Nils Hald

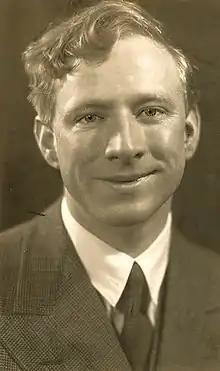

Nils Mauritz Hald (October 12, 1897 – July 14, 1963) was a Norwegian actor.